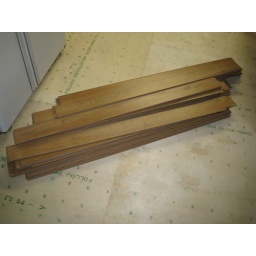
Building the kitch floor in my parent's house